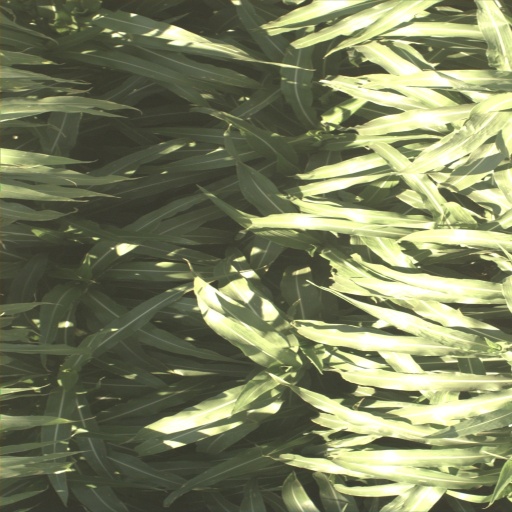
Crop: sorghum